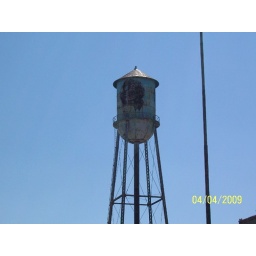
Haynes factory buildings water tower in Kokomo Indiana as it sits in April 2009